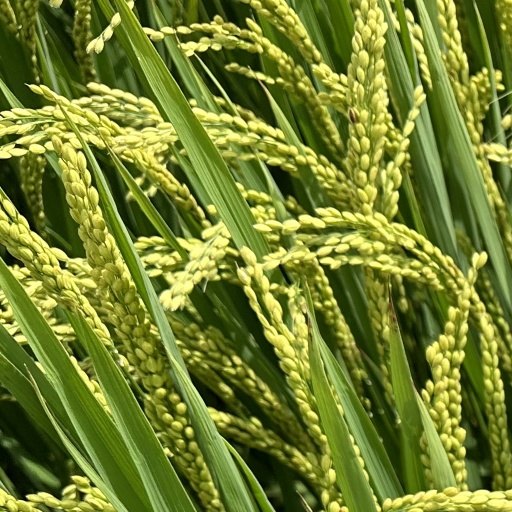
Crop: rice